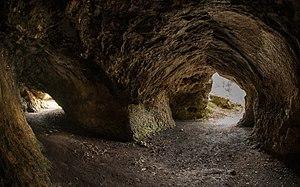
La grotte de Vogelherd, formée de roches karstiques, est localisée près de la ville de Niederstotzingen au sein de la vallée de la Lone dans le Land du Bade-Wurtemberg, en Allemagne.